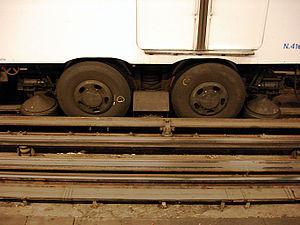
Roulement sur pneus, MP 59 de la ligne 11 du métro de Paris, France.
La ligne 1 du métro de Paris est une des seize lignes du réseau métropolitain de Paris. Cette première ligne française, dont le premier tronçon est ouvert en 1900 lors de l'Exposition universelle, relie aujourd'hui la station La Défense à l'ouest, à la station Château de Vincennes, à l'est et suit l'axe historique de Paris. Avec une longueur de 16,5 kilomètres, elle constitue une voie de communication est-ouest majeure pour la ville : c'est historiquement la ligne de métro la plus fréquentée du réseau avec 207 millions de voyageurs en 2010 et jusqu'à 750 000 personnes par jour en 2018.
Le MP 55 est un ancien matériel roulant du métro de Paris qui a circulé de 1956 à 1999 sur la ligne 11. Il constitue la première série de rames sur pneumatiques mise en service par la Régie autonome des transports parisiens, après les essais concluants de la motrice prototype MP 51. Avec ses successeurs directs, le MP 59 et le MP 73, le MP 55 appartient à la première génération parisienne de rames sur pneumatiques.
La ligne 11 du métro de Paris est l'une des seize lignes du réseau métropolitain de Paris. Elle relie le centre de la capitale à la proche banlieue nord-est depuis la station Châtelet jusqu'à Mairie des Lilas, en Seine-Saint-Denis. Cette ligne est l'une des dernières à avoir été mise en service en 1935 ; elle est alors destinée à remplacer le tramway funiculaire de Belleville, disparu en 1924.
Le MP 51 constitue la première génération au monde de métro sur pneumatiques. Surnommé Grand-Mère, cet unique véhicule expérimental a été commandé et testé par la RATP sur la voie navette du métro de Paris, de 1952 à 1956.